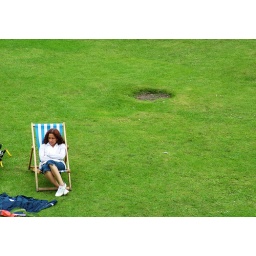
girl by the green